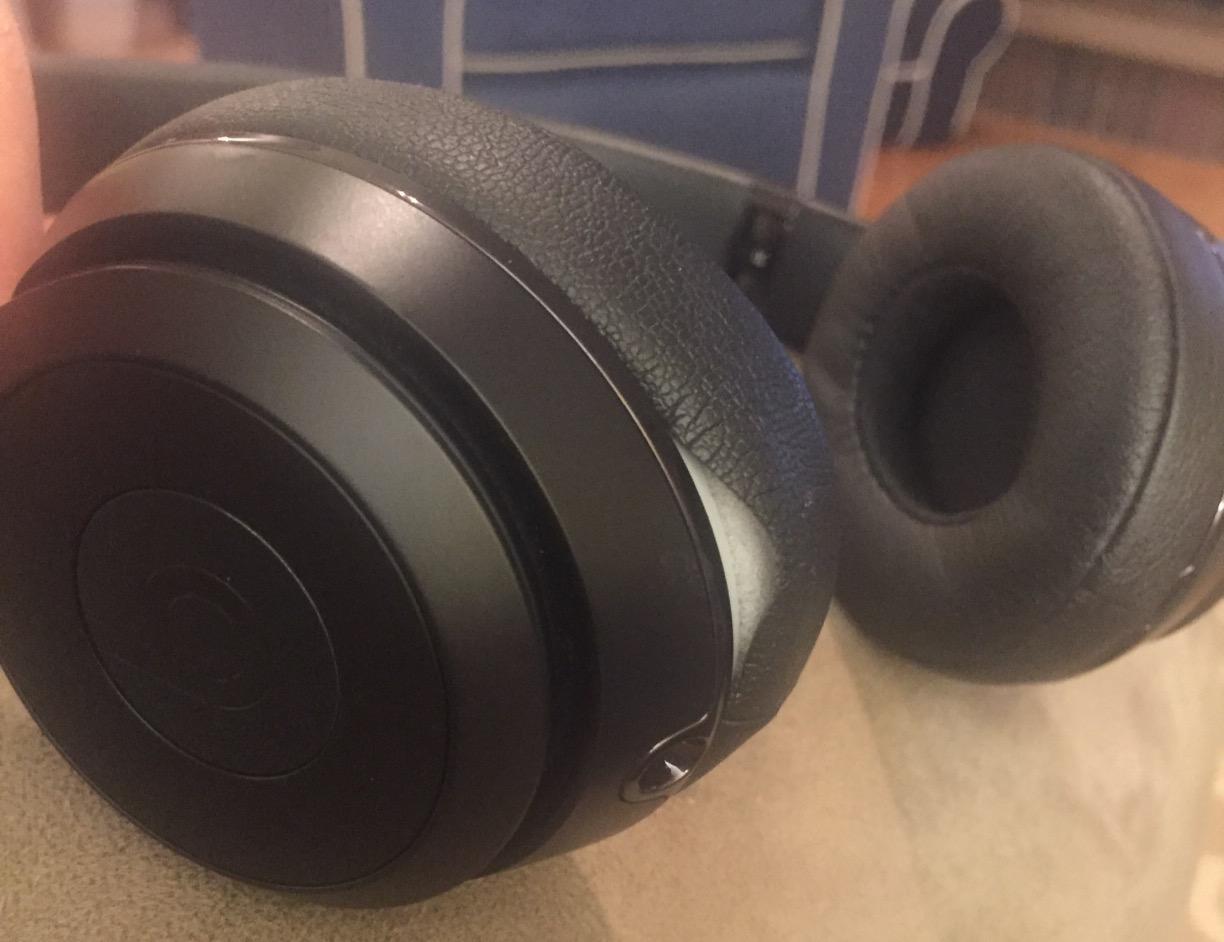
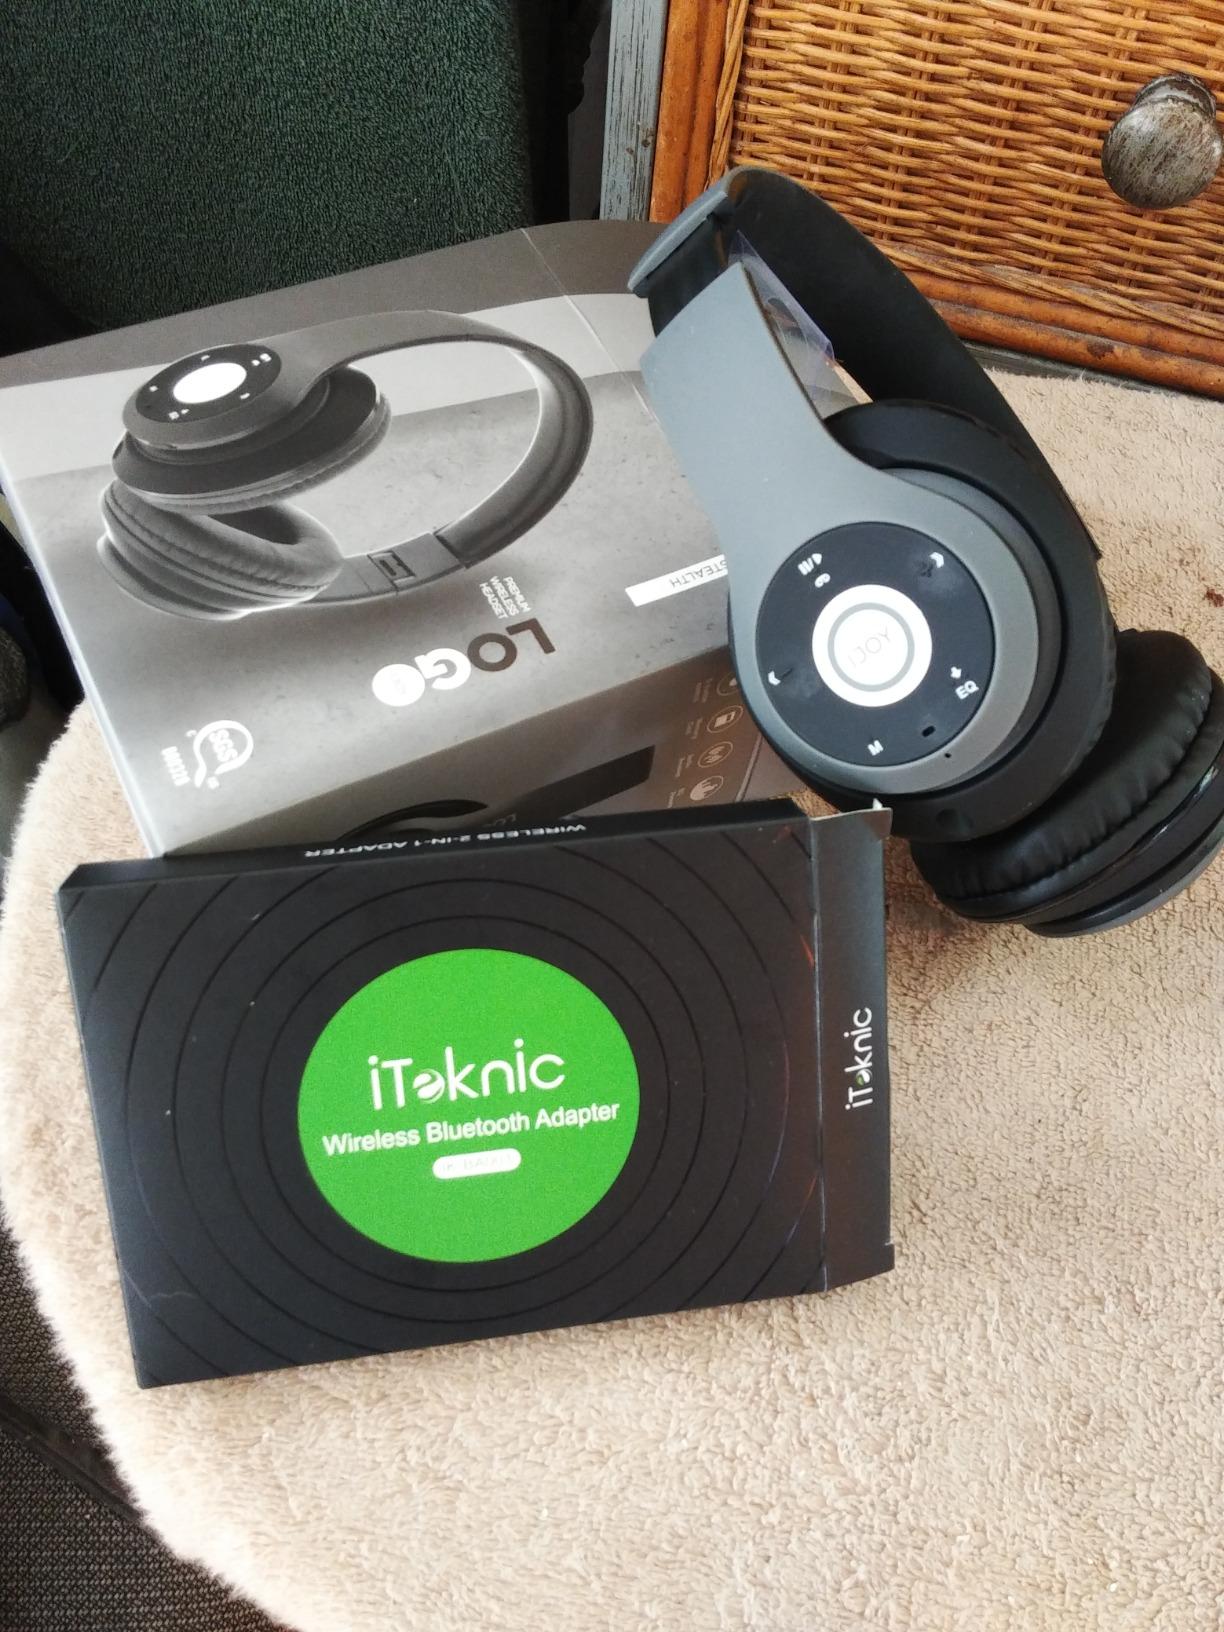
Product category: headphones
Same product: no